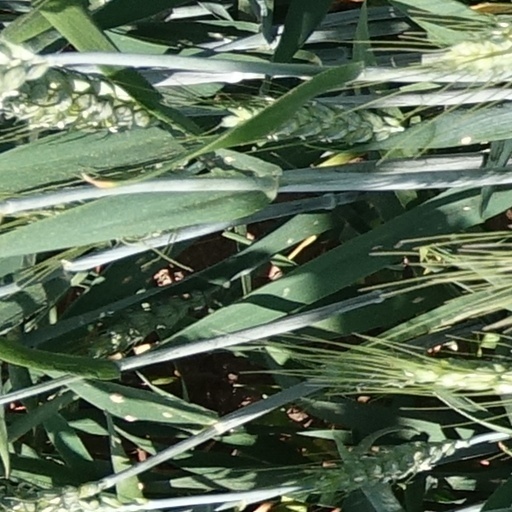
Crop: wheat